KFOR-TV

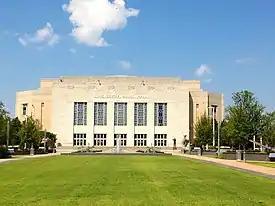
Exterior picture of the Civic Center Music Hall in downtown Oklahoma City.

Sports quickly became a fixture at the station, with high school basketball, football, golf and softball matches all broadcast within the first year. WKY-TV reached a deal to broadcast all ten Oklahoma Sooners football games for the 1949 season, with all home games airing live starting with the October 1 Texas A&M Aggies matchup at Owen Field. Oklahoma A&M Aggies football was subsequently added, but with all of their games recorded on film. WKY-TV also originated "Bud Wilkinson's Football" starting in September 1953. The first college football analysis program, it featured the Sooners' three-time national championship head coach discussing the previous week's game, a necessity after the National Collegiate Athletic Association (NCAA) enacted guidelines limiting live television coverage of college football. Wilkinson also hosted "Sports for the Family" starting in 1954 that focused on a variety of sports, filmed and packaged for syndication to television stations around the U.S. Among the play-by-play announcers for these shows was Ross Porter, starting with the 1960 season at age 21; already a WKY news reporter, Porter would soon emerge as WKY-TV's sports director until leaving for Los Angeles in 1966. Under varying titles to 1963, Wilkinson's shows on WKY-TV helped boost awareness of the Sooners' football program and encourage physical fitness, with Wilkinson rejecting most advertising in favor of National Guard PSAs. Football was not the only college sport WKY-TV covered, a 1966 wrestling match between the Sooners and the Oklahoma State University Cowboys became the first of its kind to be televised live.